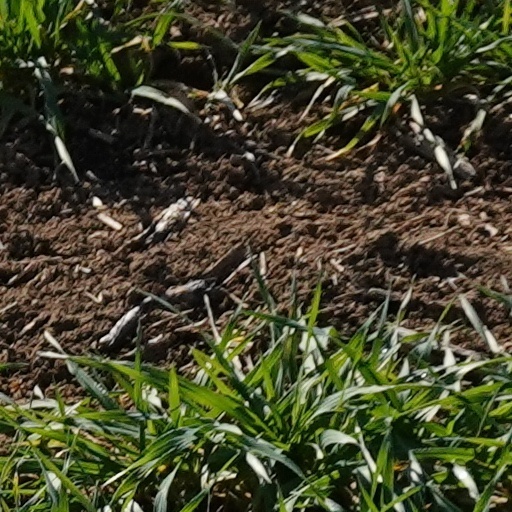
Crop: wheat